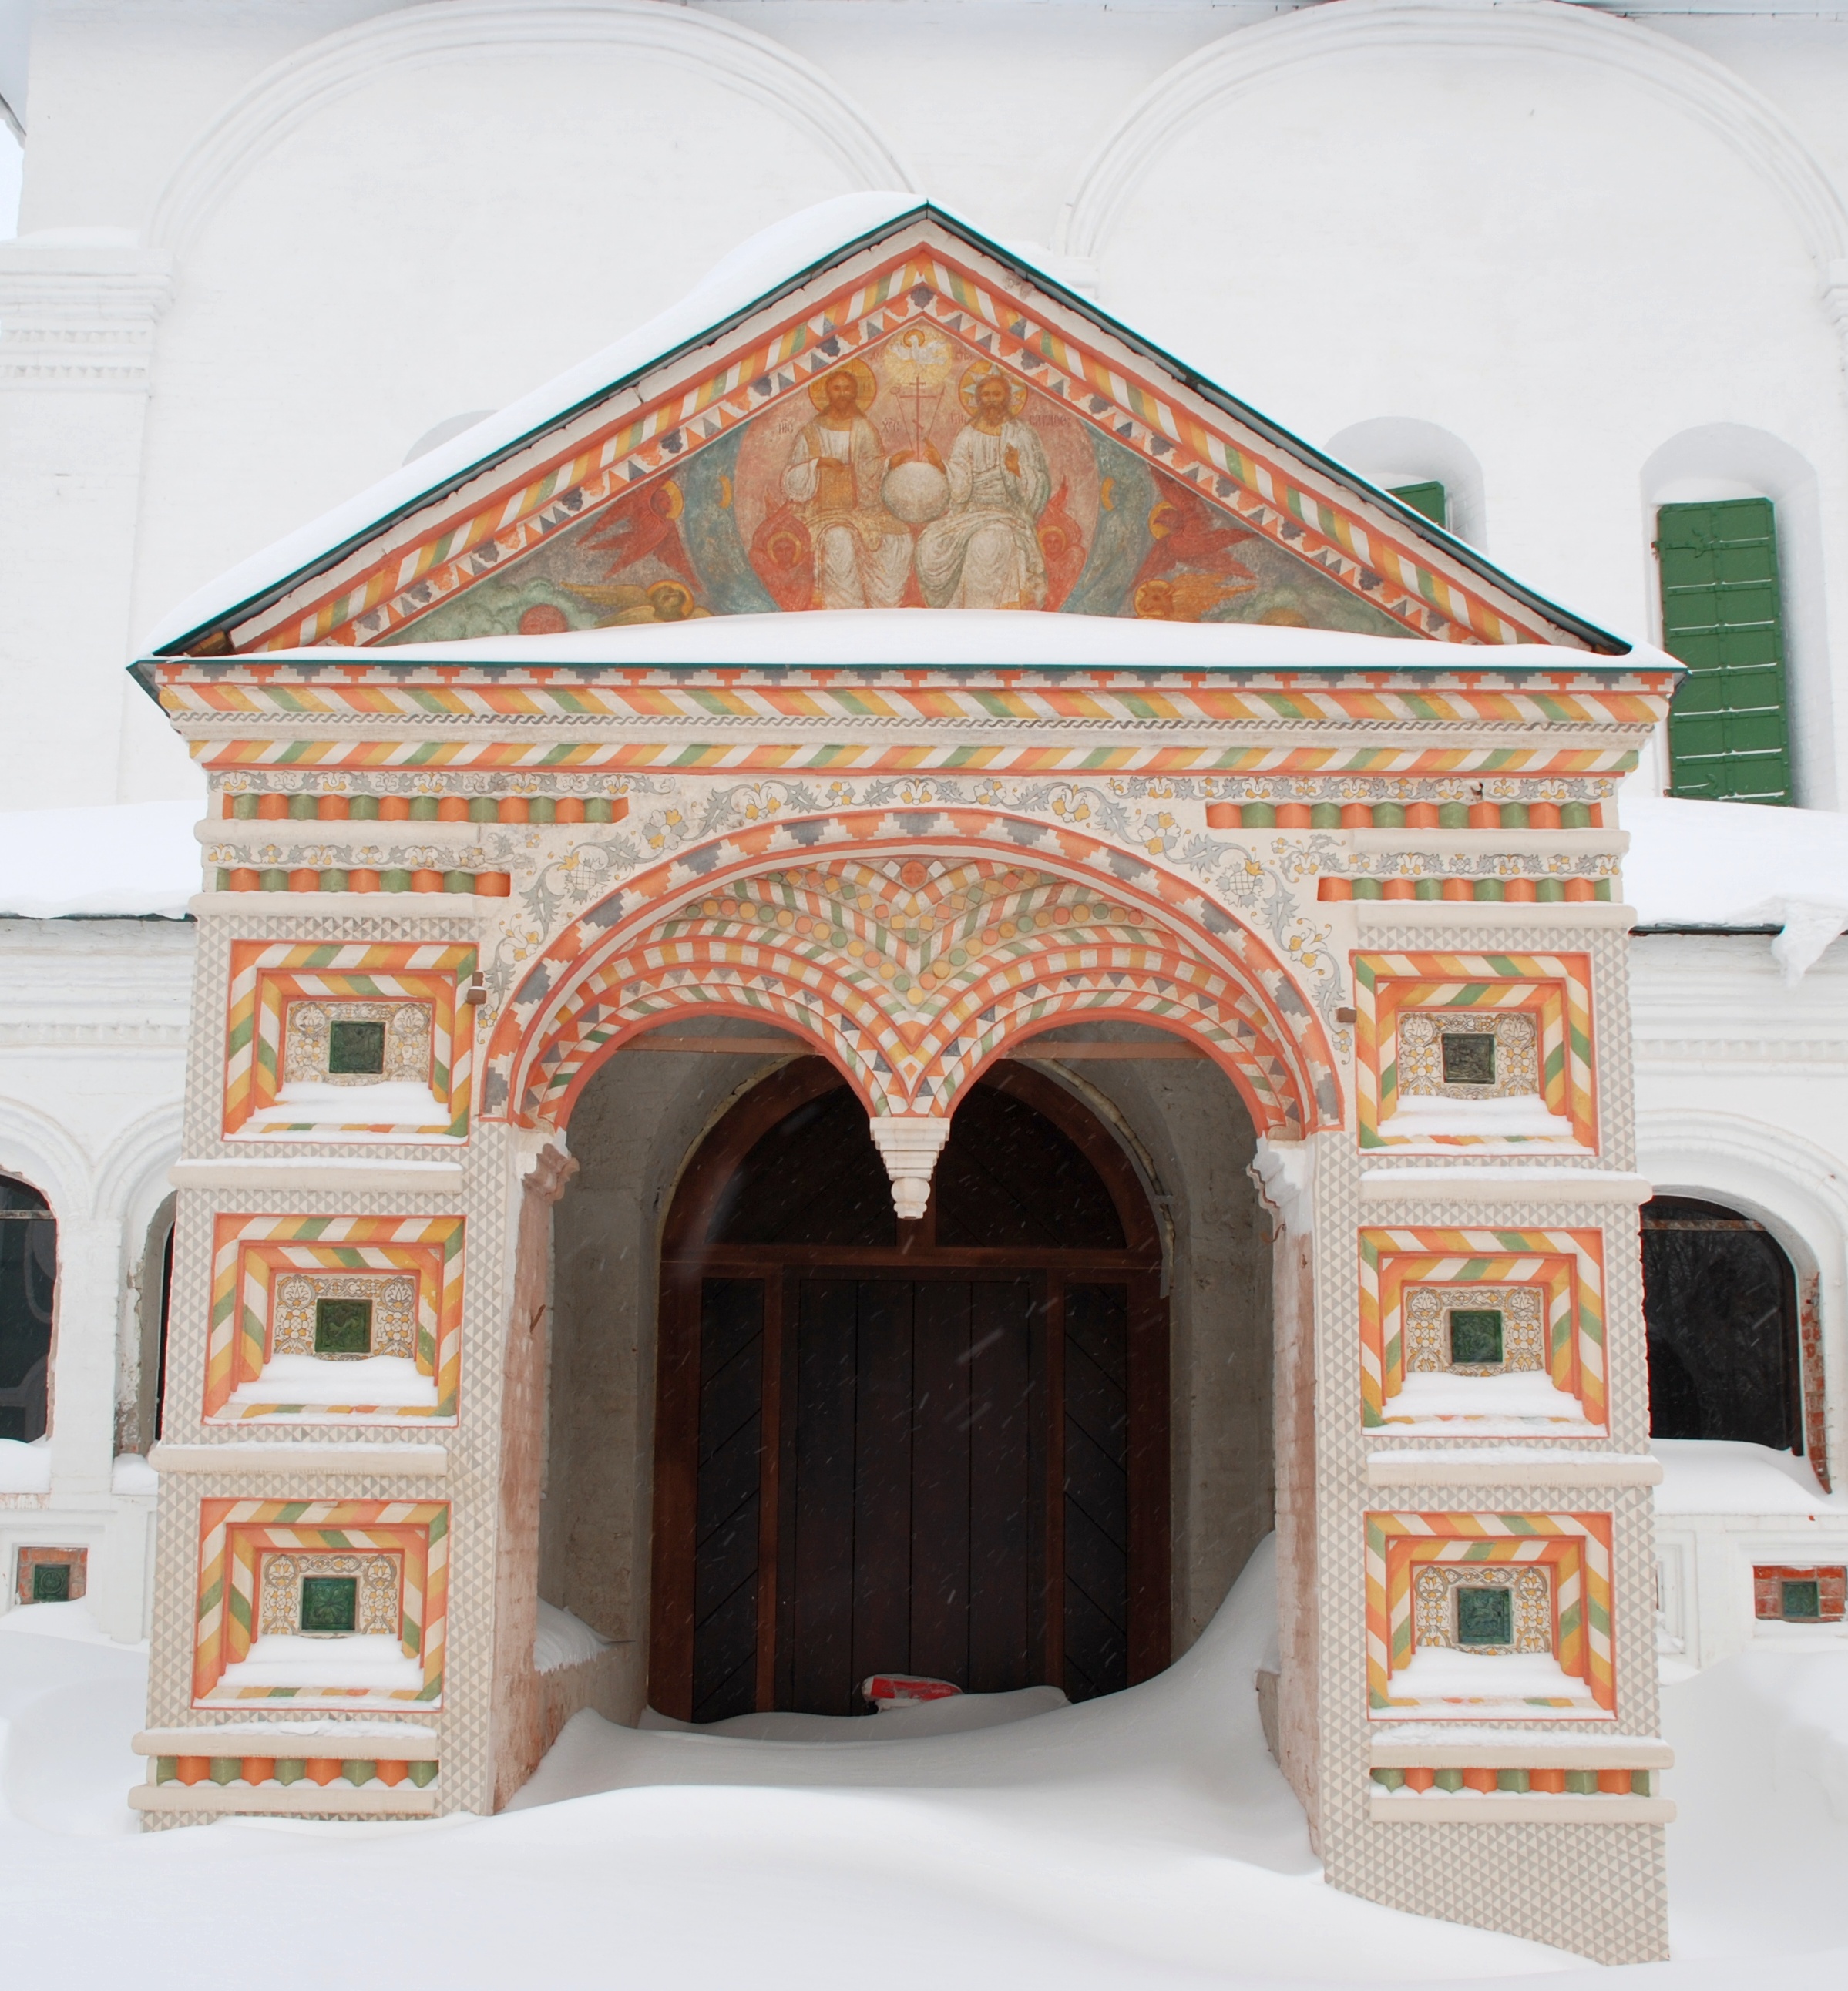
architecture, house, building, city, home, cityscape, arch, fireplace, facade, church, chapel, nikon, door, interior design, temple, russia, d80, cityscapes, hearth, portal, nikond80, yaroslavl